Simon Pagenaud

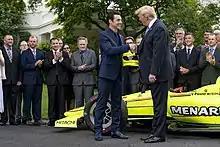
President Donald Trump congratulating Pagenaud for his Indy 500 win at a ceremony at the White House in 2019.

Pagenaud would go winless throughout 2018. Pagenaud won the Grand Prix of Indianapolis and he would also win the 2019 Indianapolis 500 from pole position, the first Frenchman to do so in 99 years. Pagenaud took the championship lead from Team Penske teammate Josef Newgarden, however Newgarden would retake the championship lead one race later in Detroit. Pagenaud would take pole and the win at the 2019 Honda Indy Toronto and took pole at the 2019 Iowa 300, though the win would go to Newgarden.